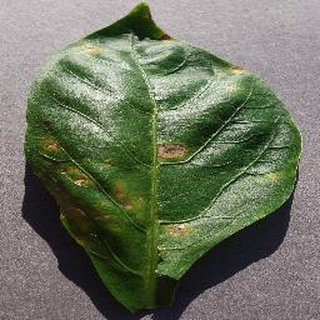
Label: bell_pepper_bacterial_spot